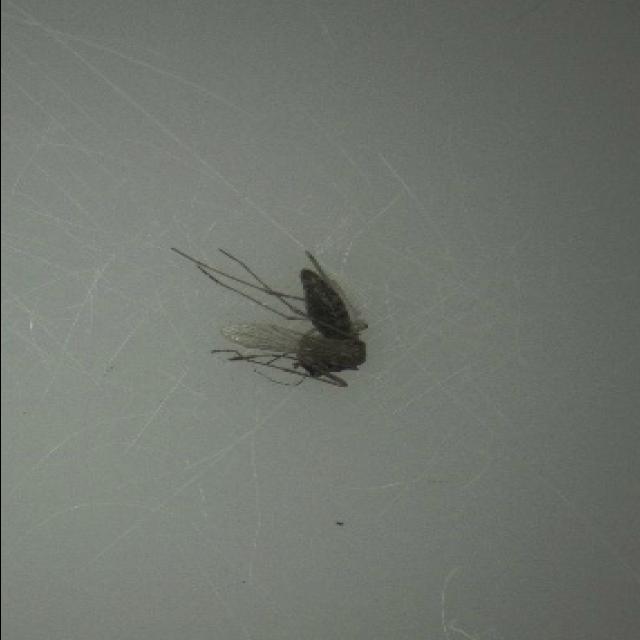
Species: culex_tritaeniorhynchus